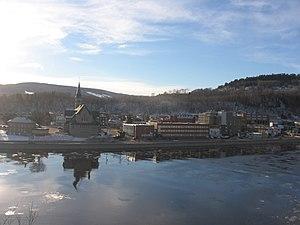
La Malbaie est une ville située dans la municipalité régionale de comté de Charlevoix-Est, dans la région administrative de la Capitale-Nationale, au Québec, au Canada.